Maternal bond

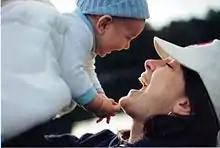
A human mother holds up her child.

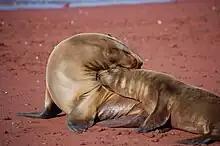
Mother sea lion and pup.

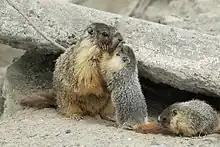
A mother yellow-bellied marmot kissing her pup.

A maternal bond is the relationship between a biological mother/caregiver and her child or baby. While typically associated with pregnancy and childbirth, a maternal bond may also develop in cases later on in life where the child is unrelated, such as in the case of an adoptee or a case of blended family.